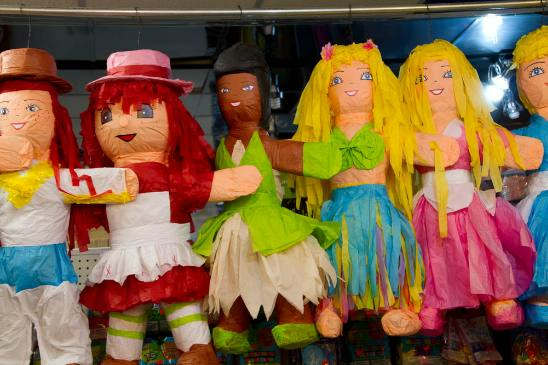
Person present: No